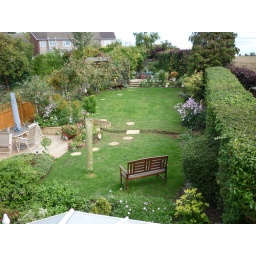
Stepping stones realigned to tie in with wooden bridge. Apple trees full of fruit.